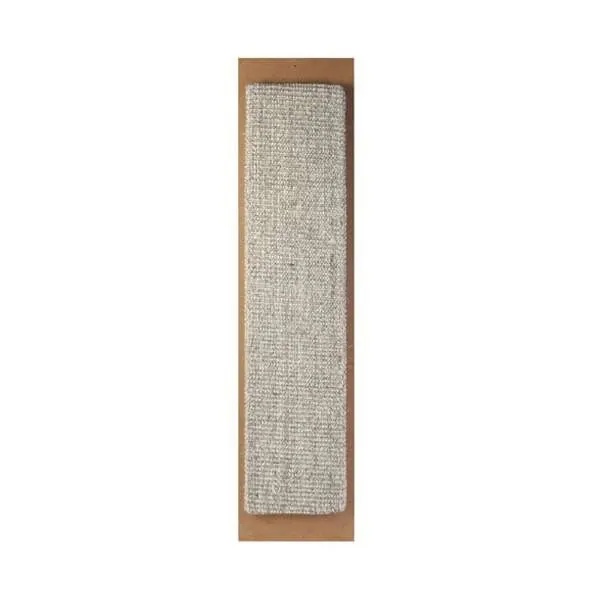
Trixie Kratzbrett 56 x 11 cm - Grau
Dieses schlichte Sisalkratzbrett schützt Ihre Möbel und Wände vor den natürlichen Kratzgewohnheiten Ihrer Katze. Inklusive Catnip. Gesamtmaße: ca. 56 x 11 cm Sisalfläche: ca. 49 x 9,5 cm Farbe: Grau
Brand: Trixie
Category: Animals & Pet Supplies > Pet Supplies > Cat Supplies > Cat Furniture > Cat Scratchers & Scratching Posts